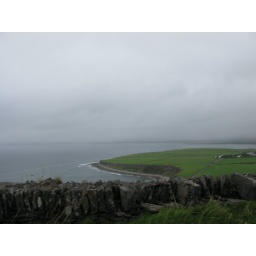
150 In some places, the green fields ended in cliffs straight into the water